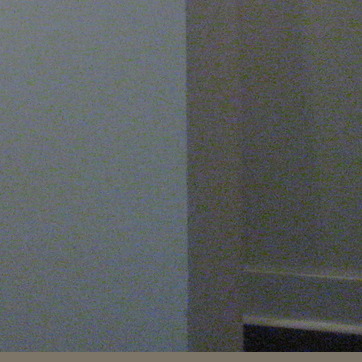
Material: painted